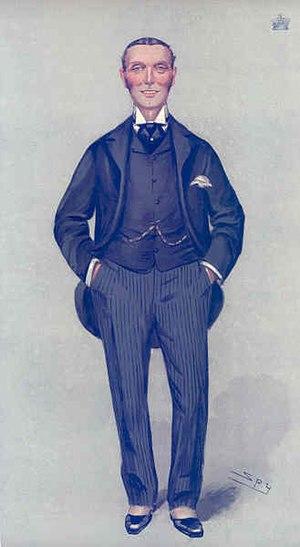
Ceci est une liste des sous-secrétaire d'État parlementaire est des sous-secrétaire d'État permanent du Bureau de l'Inde au cours de la période de la domination britannique entre 1866 et 1948, et pour la Birmanie de 1858 à 1948.
Ughtred James Kay-Shuttleworth, 1ᵉʳ baron Shuttleworth, connu sous le nom de Sir Ughtred Kay-Shuttleworth, Bt, entre 1872 et 1902, est un propriétaire britannique et un politicien libéral. Il est sous-secrétaire d'État à l'Inde et Chancelier du duché de Lancastre sous William Ewart Gladstone en 1886 et secrétaire parlementaire et financier de l'amirauté sous Gladstone et Lord Rosebery entre 1892 et 1895.